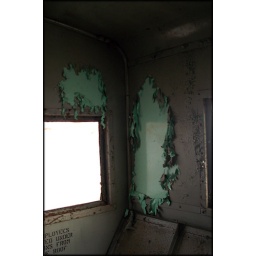
Random abandoned train cars in Rhode Island